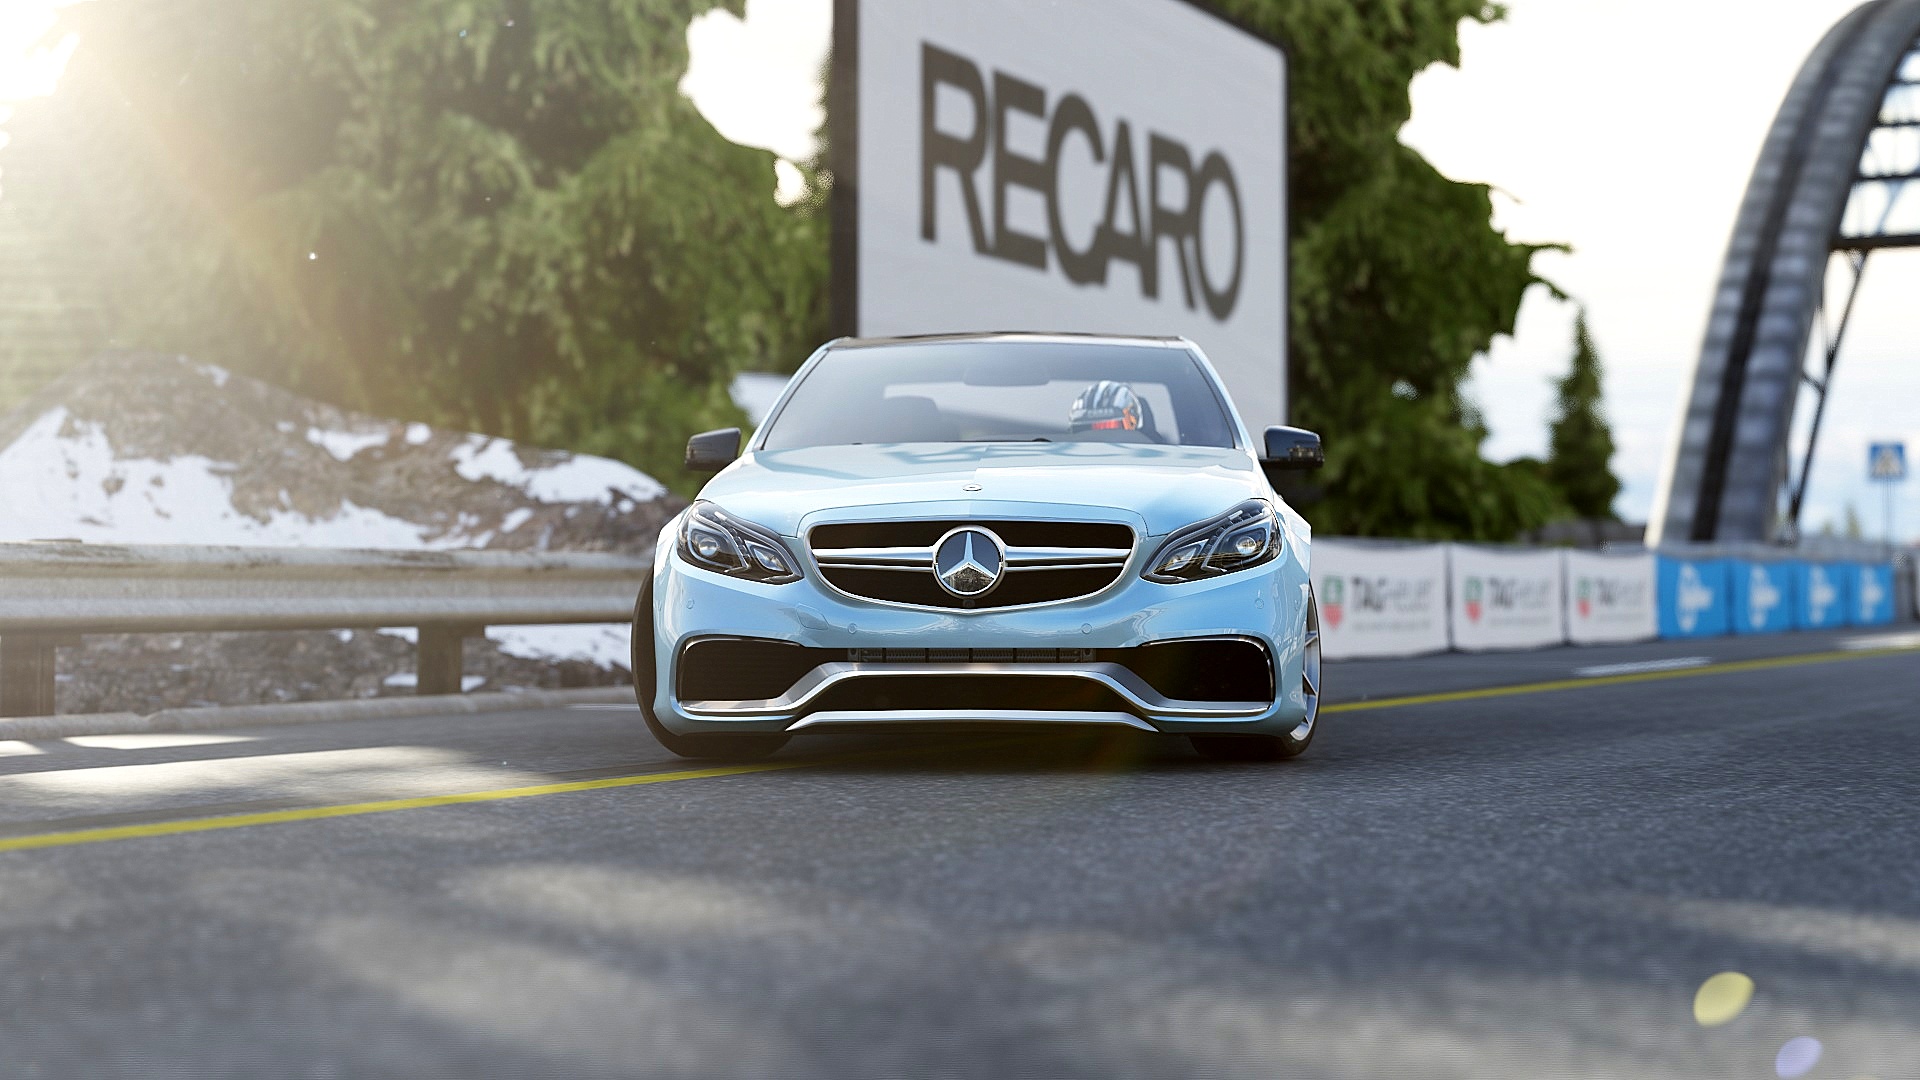
car, vehicle, sports car, sedan, mercedes benz, land vehicle, automobile make, compact car, automotive design, luxury vehicle, family car